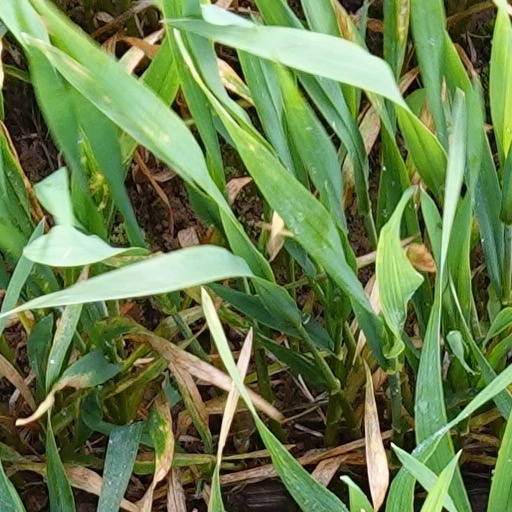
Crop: wheat